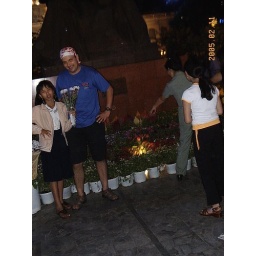
Phill and flower girl in Saigon-01